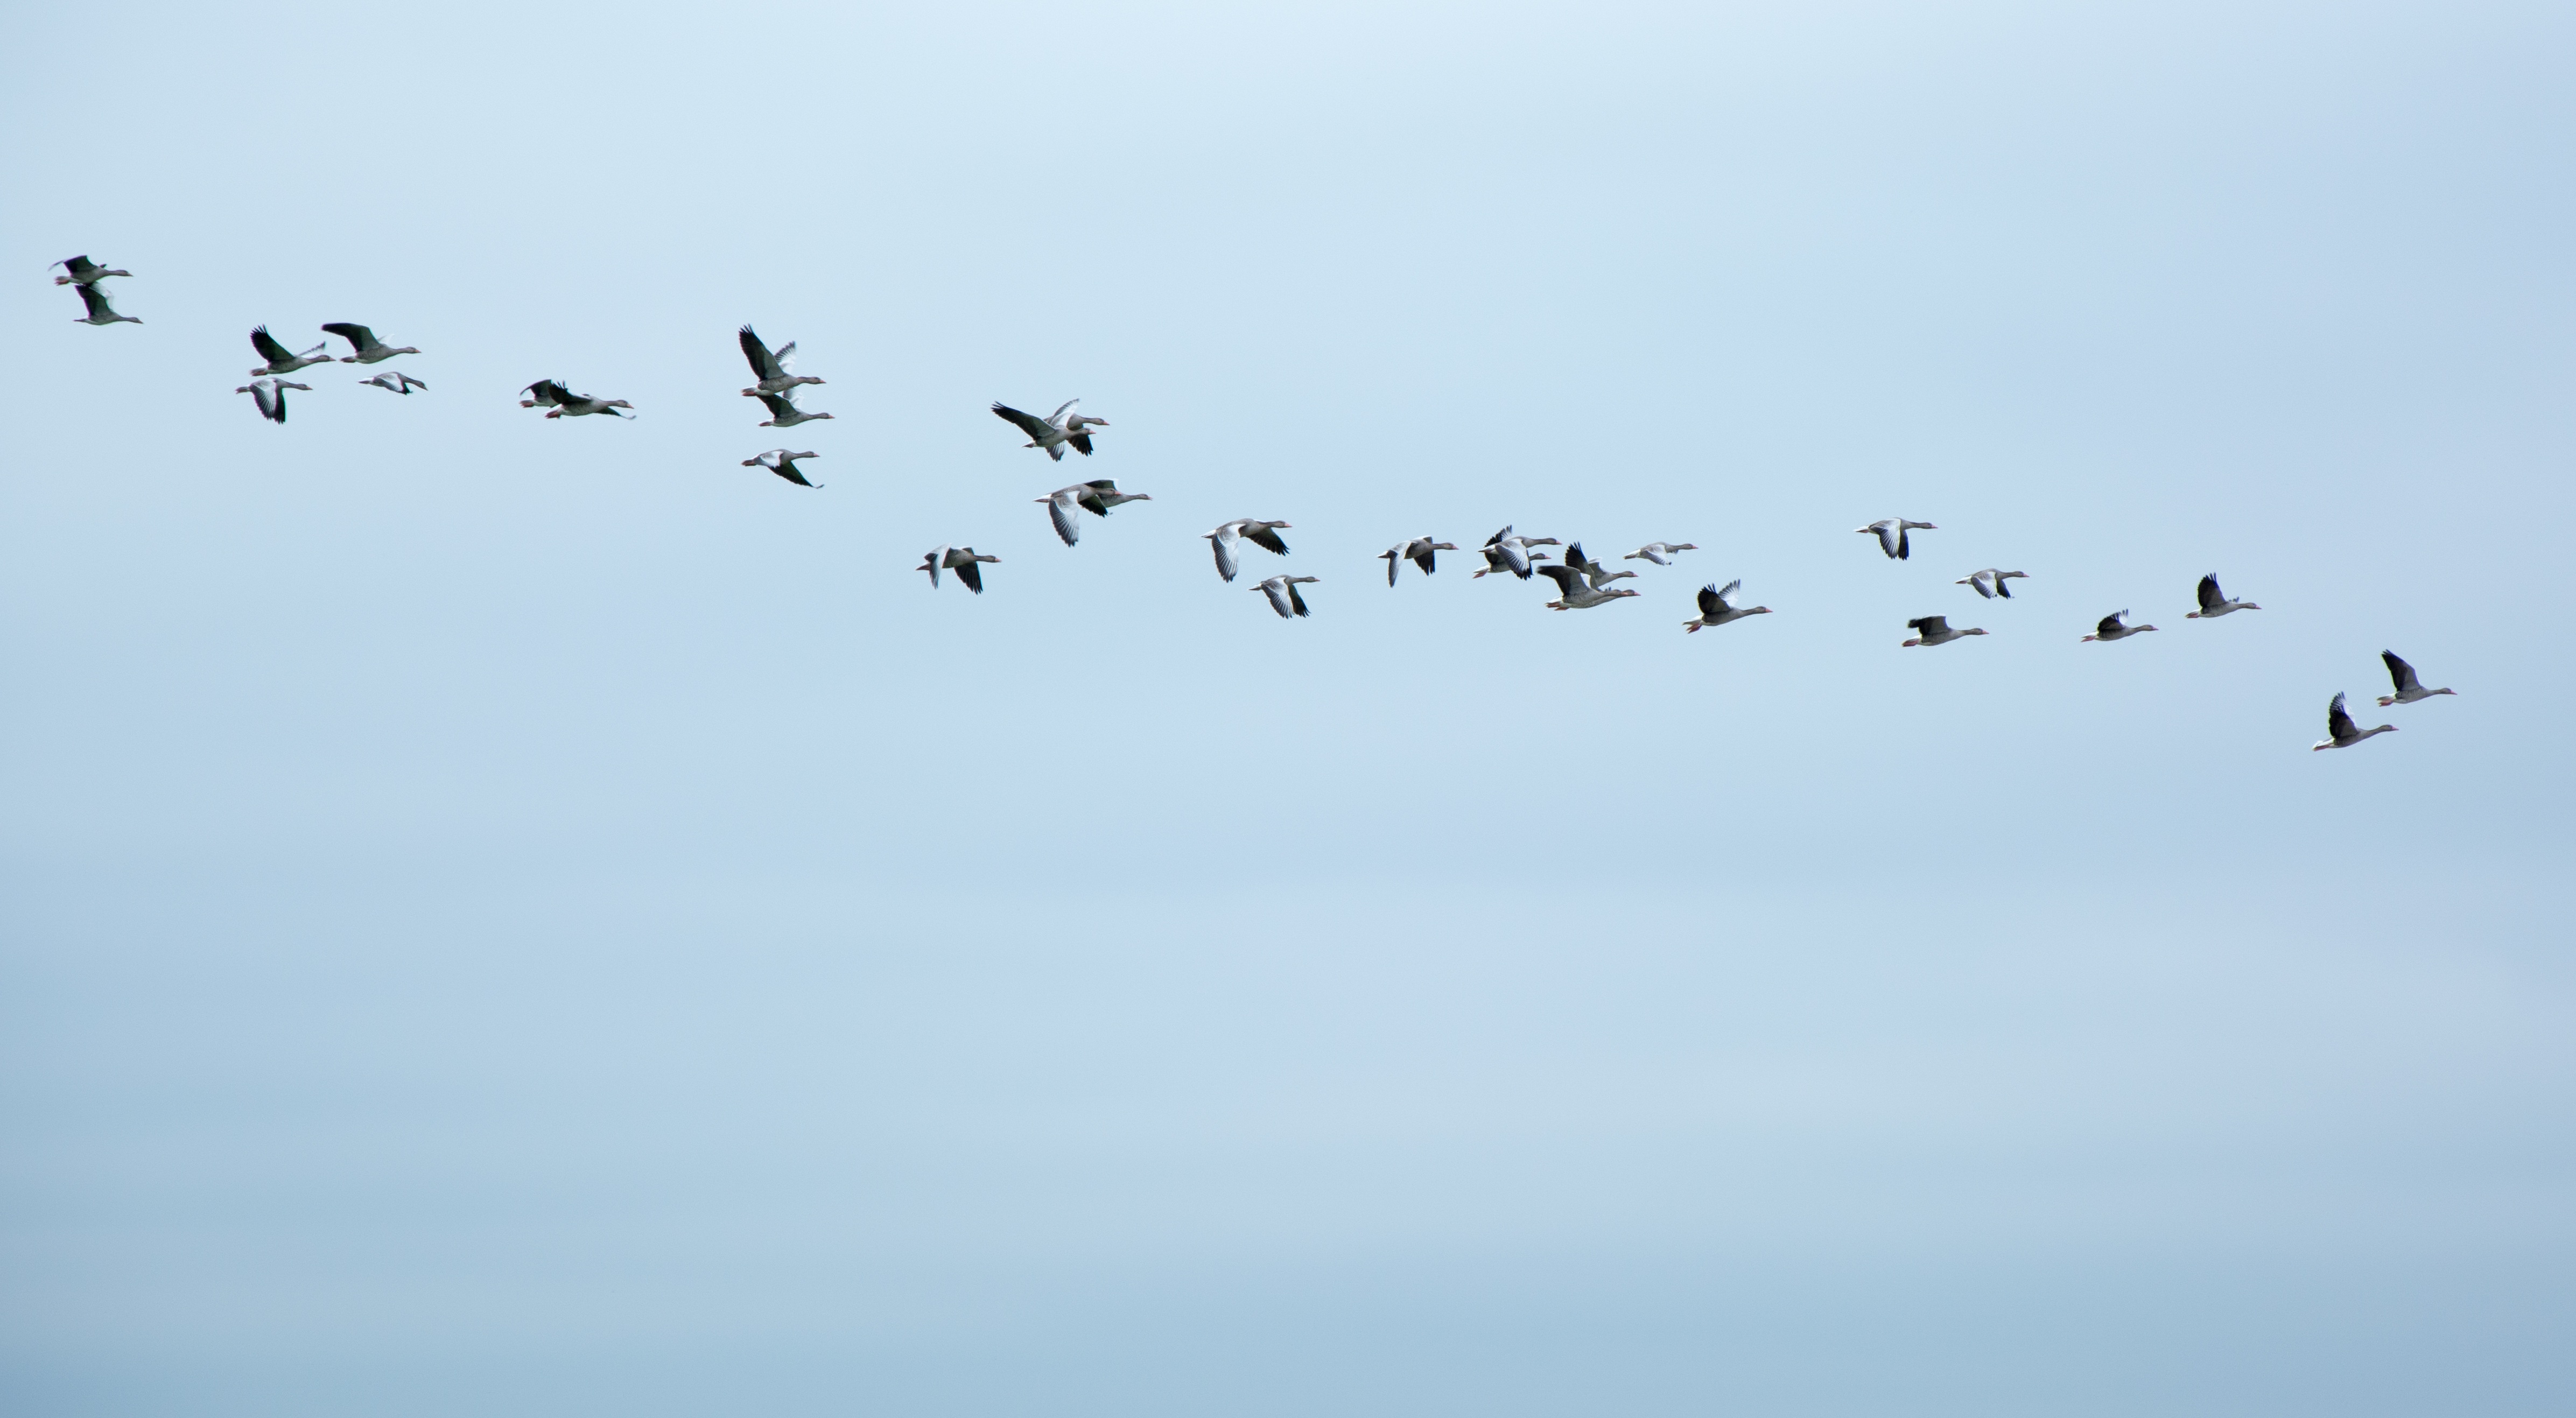
bird, wing, sky, flock, fly, formation, flight, birds, geese, water bird, bird migration, wild geese, swarm, flock of birds, migratory birds, animal migration, crane like bird